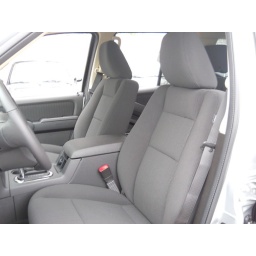
Jack Madden Ford is located in Norwood, Massachusetts and sells new and pre-owned Ford cars and trucks in the greater Boston area.